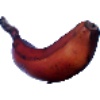
Label: red_banana